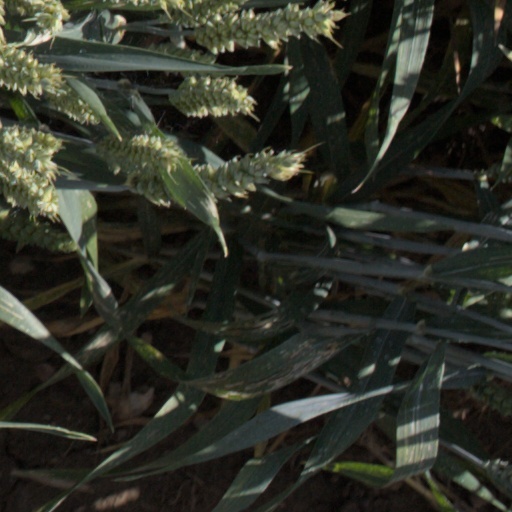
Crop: wheat